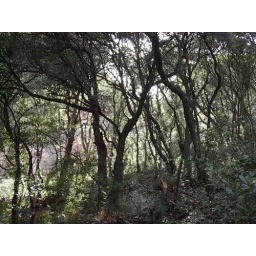
A picture of the forest in the Mon Serrat mountain looking up.